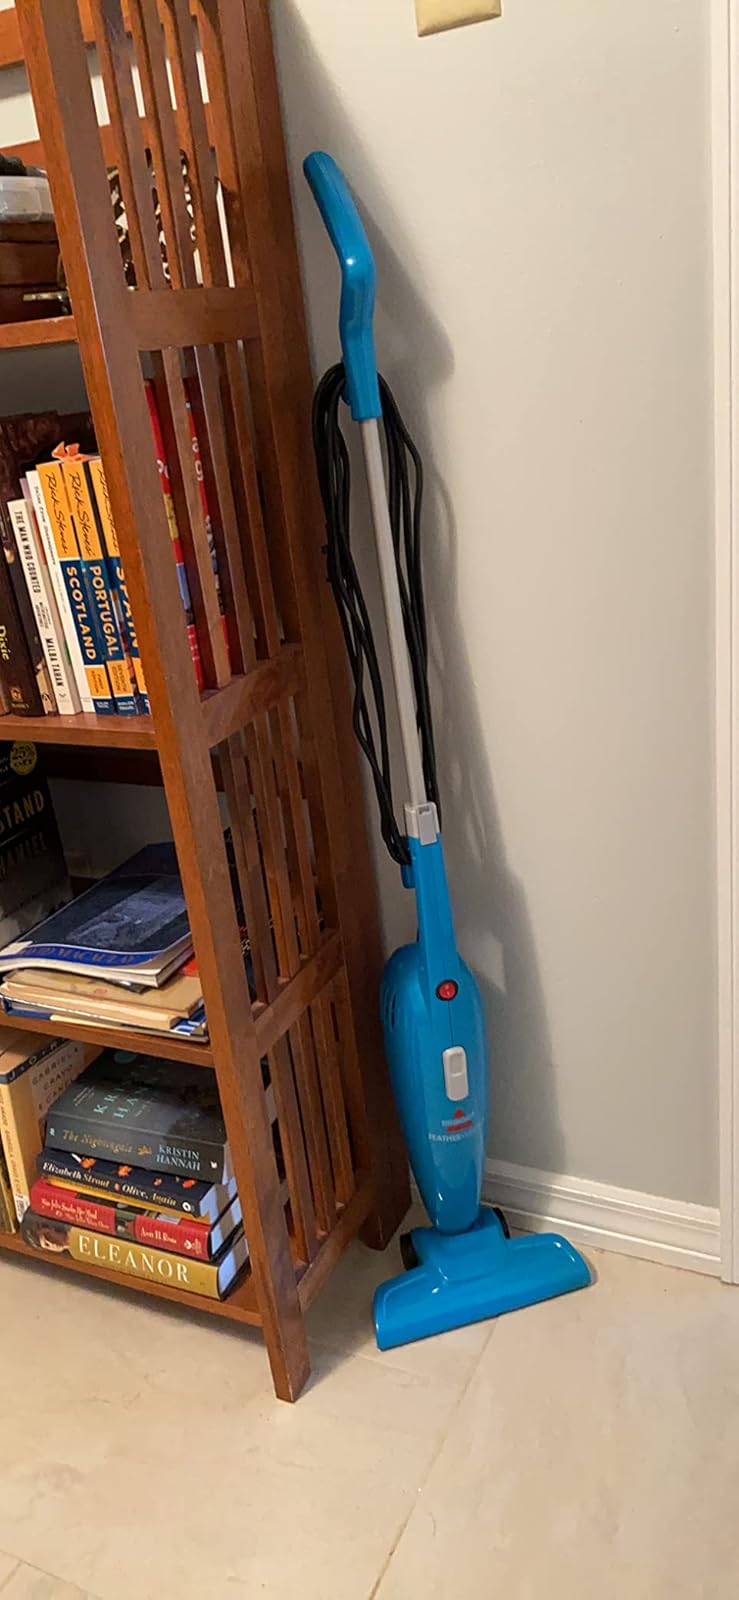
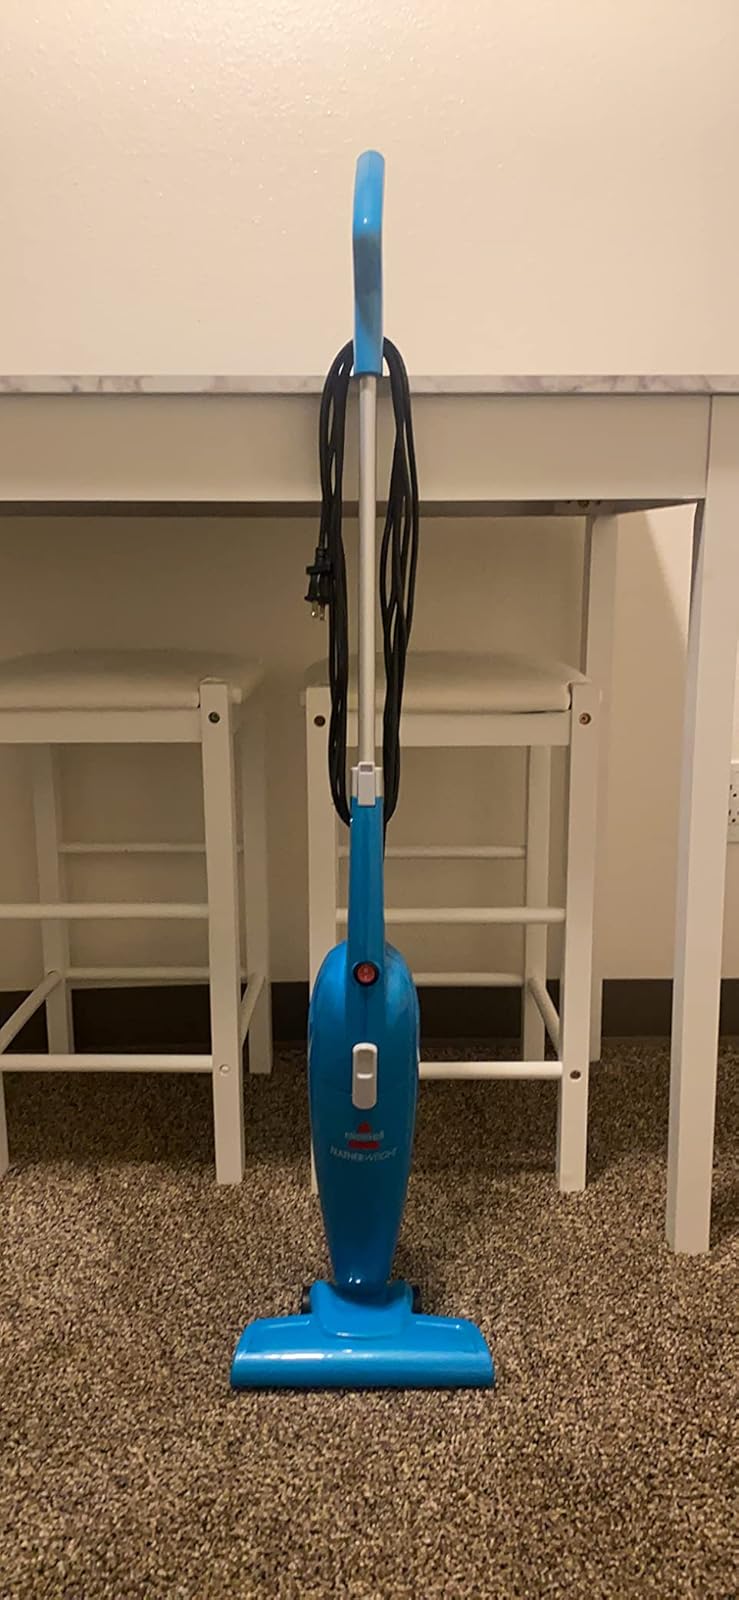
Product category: items_vacuum
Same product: yes